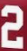
Number: 2